List of birds of South America

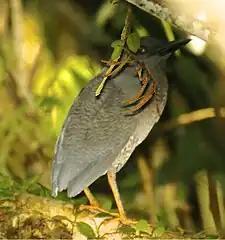
Zigzag heron

The sulids comprise the gannets and boobies. Both groups are medium to large coastal seabirds that plunge-dive for fish.